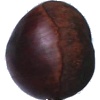
Label: Chestnut 1